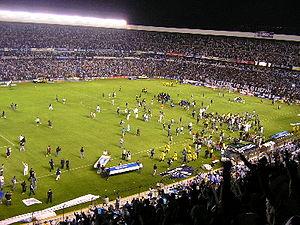
La 14ᵉ édition de la Coupe du monde de football des moins de 17 ans se déroule au Mexique du 18 juin au 10 juillet 2011. Les villes-hôtes sont Mexico, Guadalajara, Morelia, Santiago de Querétaro, Monterrey, Pachuca, et Torreón. Sept différents stades seront utilisés à travers le pays.